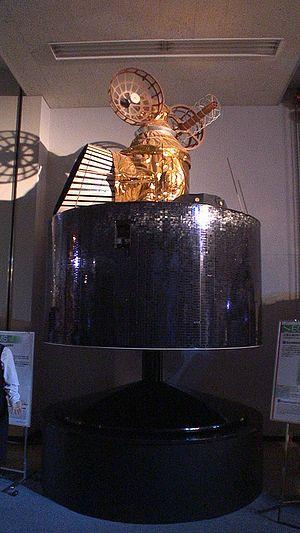
Himawari désigne une famille de satellites météorologiques circulant sur une orbite géostationnaire développés et exploités par l'agence météorologique du Japon depuis 1977. De 1977 à 1994, les 5 premiers sont appelés GMS et sont dédiés exclusivement à la météorologie. Les suivants combinent données météorologiques et aides à la navigation aérienne. Leurs produits sont utilisés dans le cadre de la Veille météorologique mondiale par tous les pays du Pacifique.